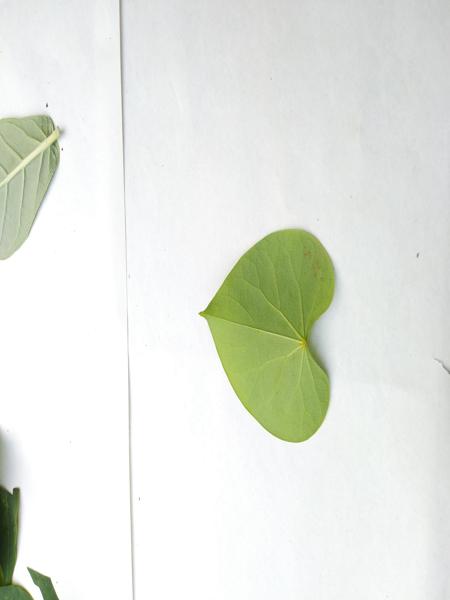
Plant: Amruthaballi